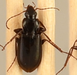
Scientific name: Calathus advena
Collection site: Rocky Mountains NEON (RMNP), plot RMNP_014